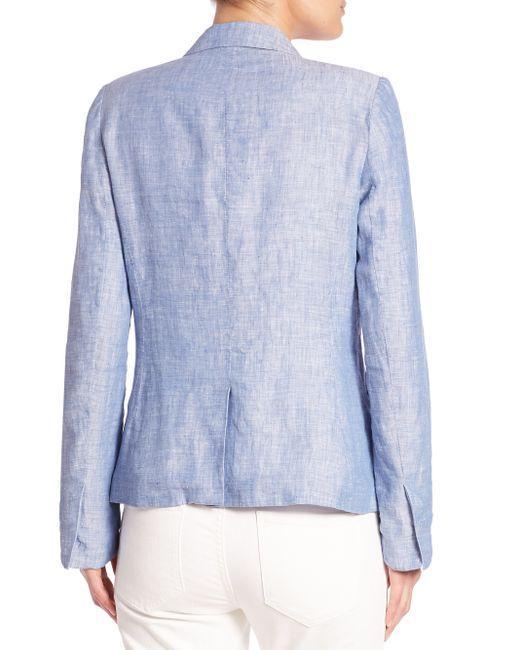
Locker geschnittener blauer Mantel und weiße Hose für Damen